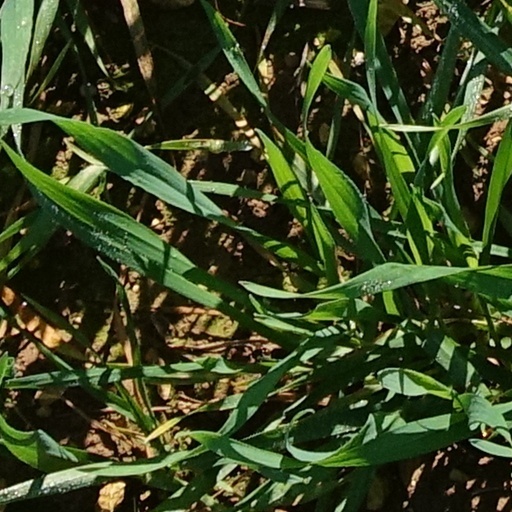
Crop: wheat